Kilbourne Hole

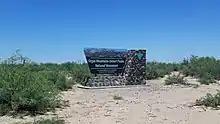
BLM sign on the road to Kilbourne Hole

Williams, Wendi JW (1999) Evolution of Quaternary intraplate mafic lavas detailed using helium-3 surface exposure and argon-40/argon-39 dating, and elemental and helium, strontium, neodymium and lead isotopic signatures: Potrillo volcanic field, New Mexico, United States of America and San Quintin volcanic field, Baja California Norte, Mexico. ProQuest Dissertations & Theses. Open Access